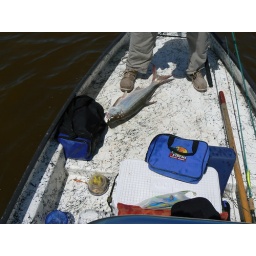
They were jumping in the boat